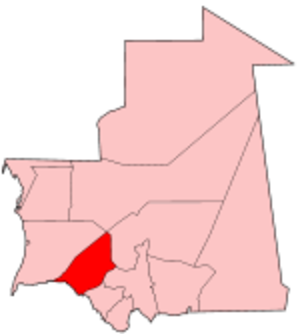
Brakna
Läge
Brakna er en region i den sydvestlige del af Mauretanien som grænser til Senegal ved Senegalfloden i syd. Brakna er inddelt i fem departementer: